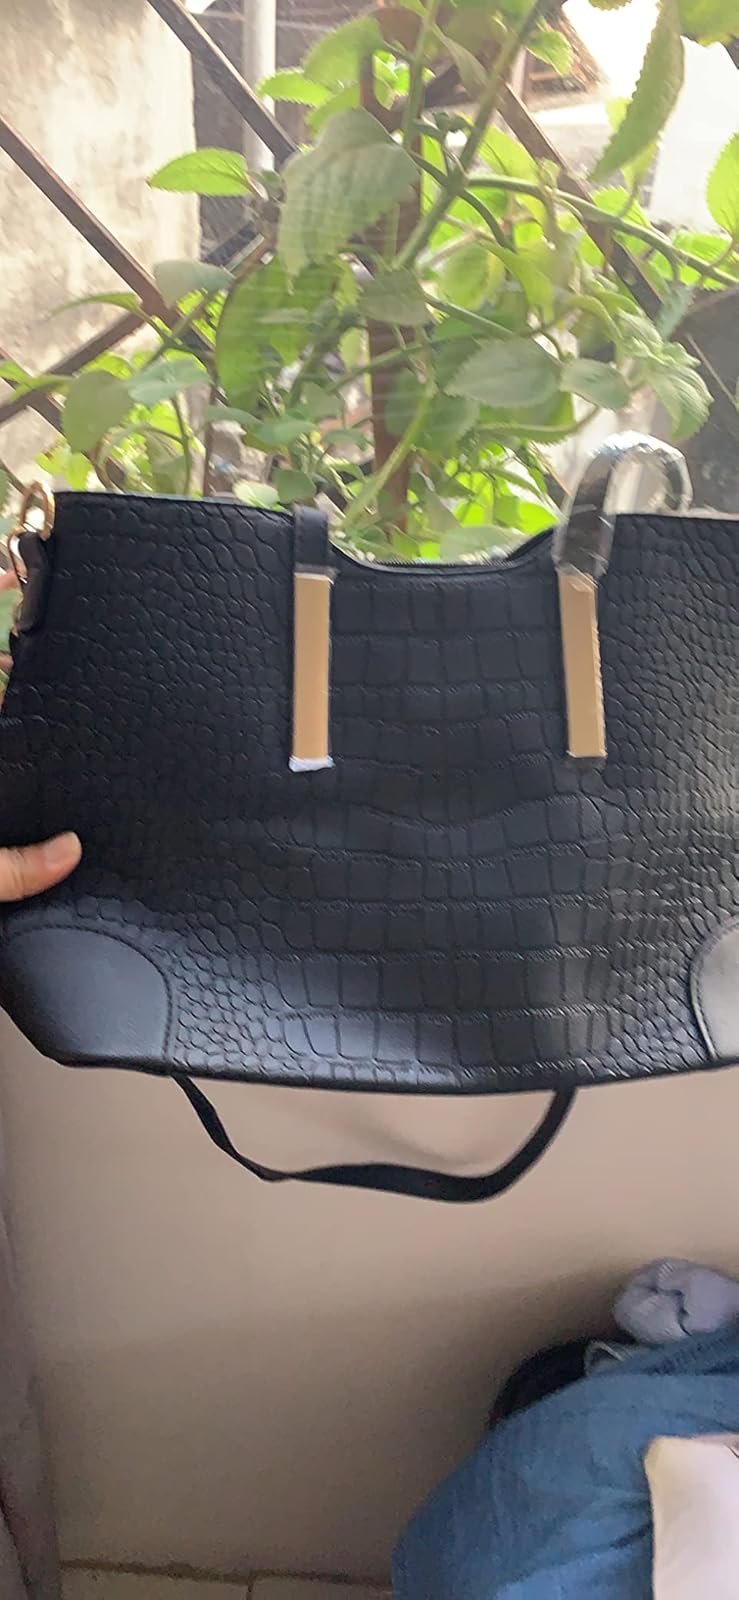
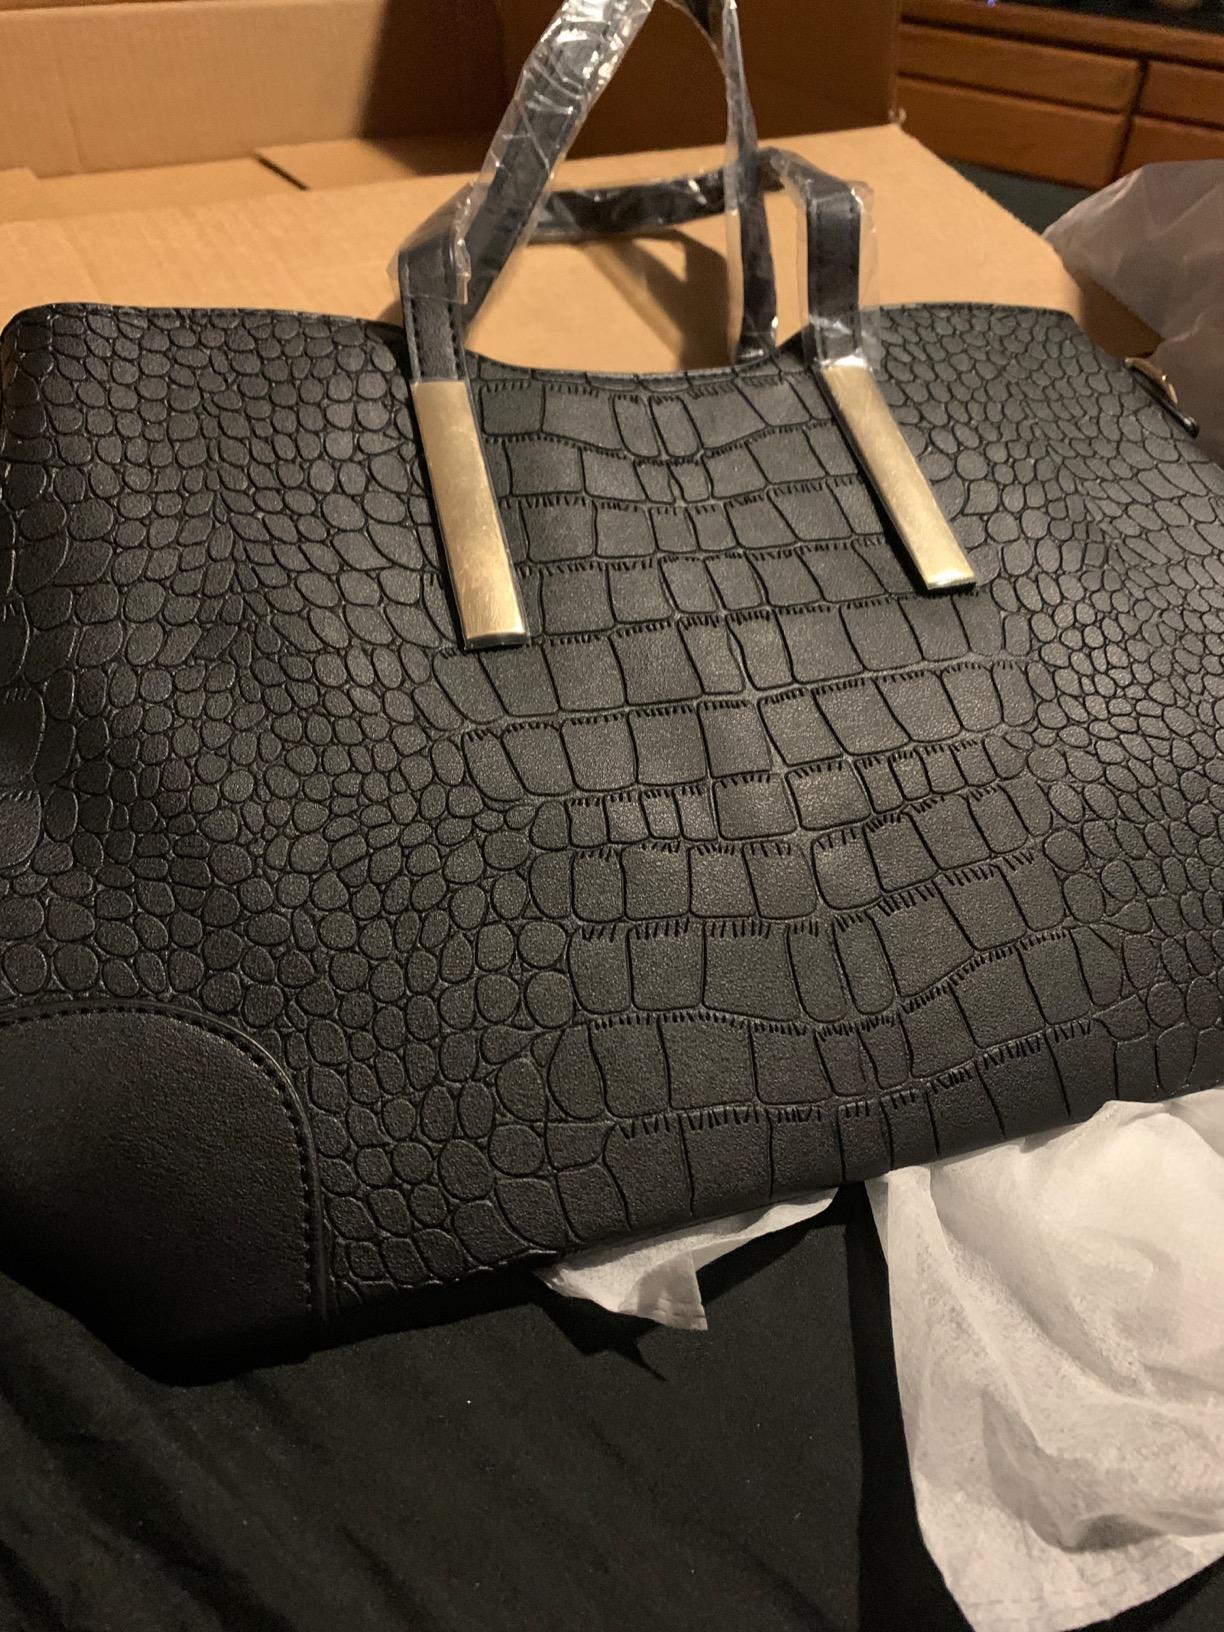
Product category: accessories_handbag
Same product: yes